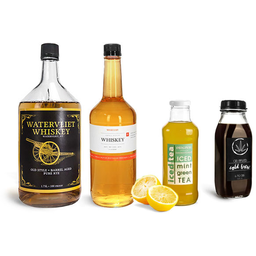
Label: glass